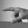
ASL letter: P